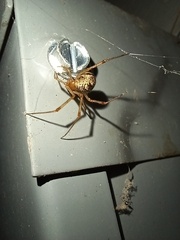
Species: Parasteatoda_tepidariorum